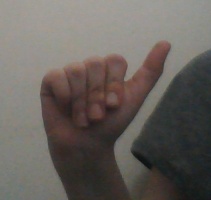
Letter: dhad